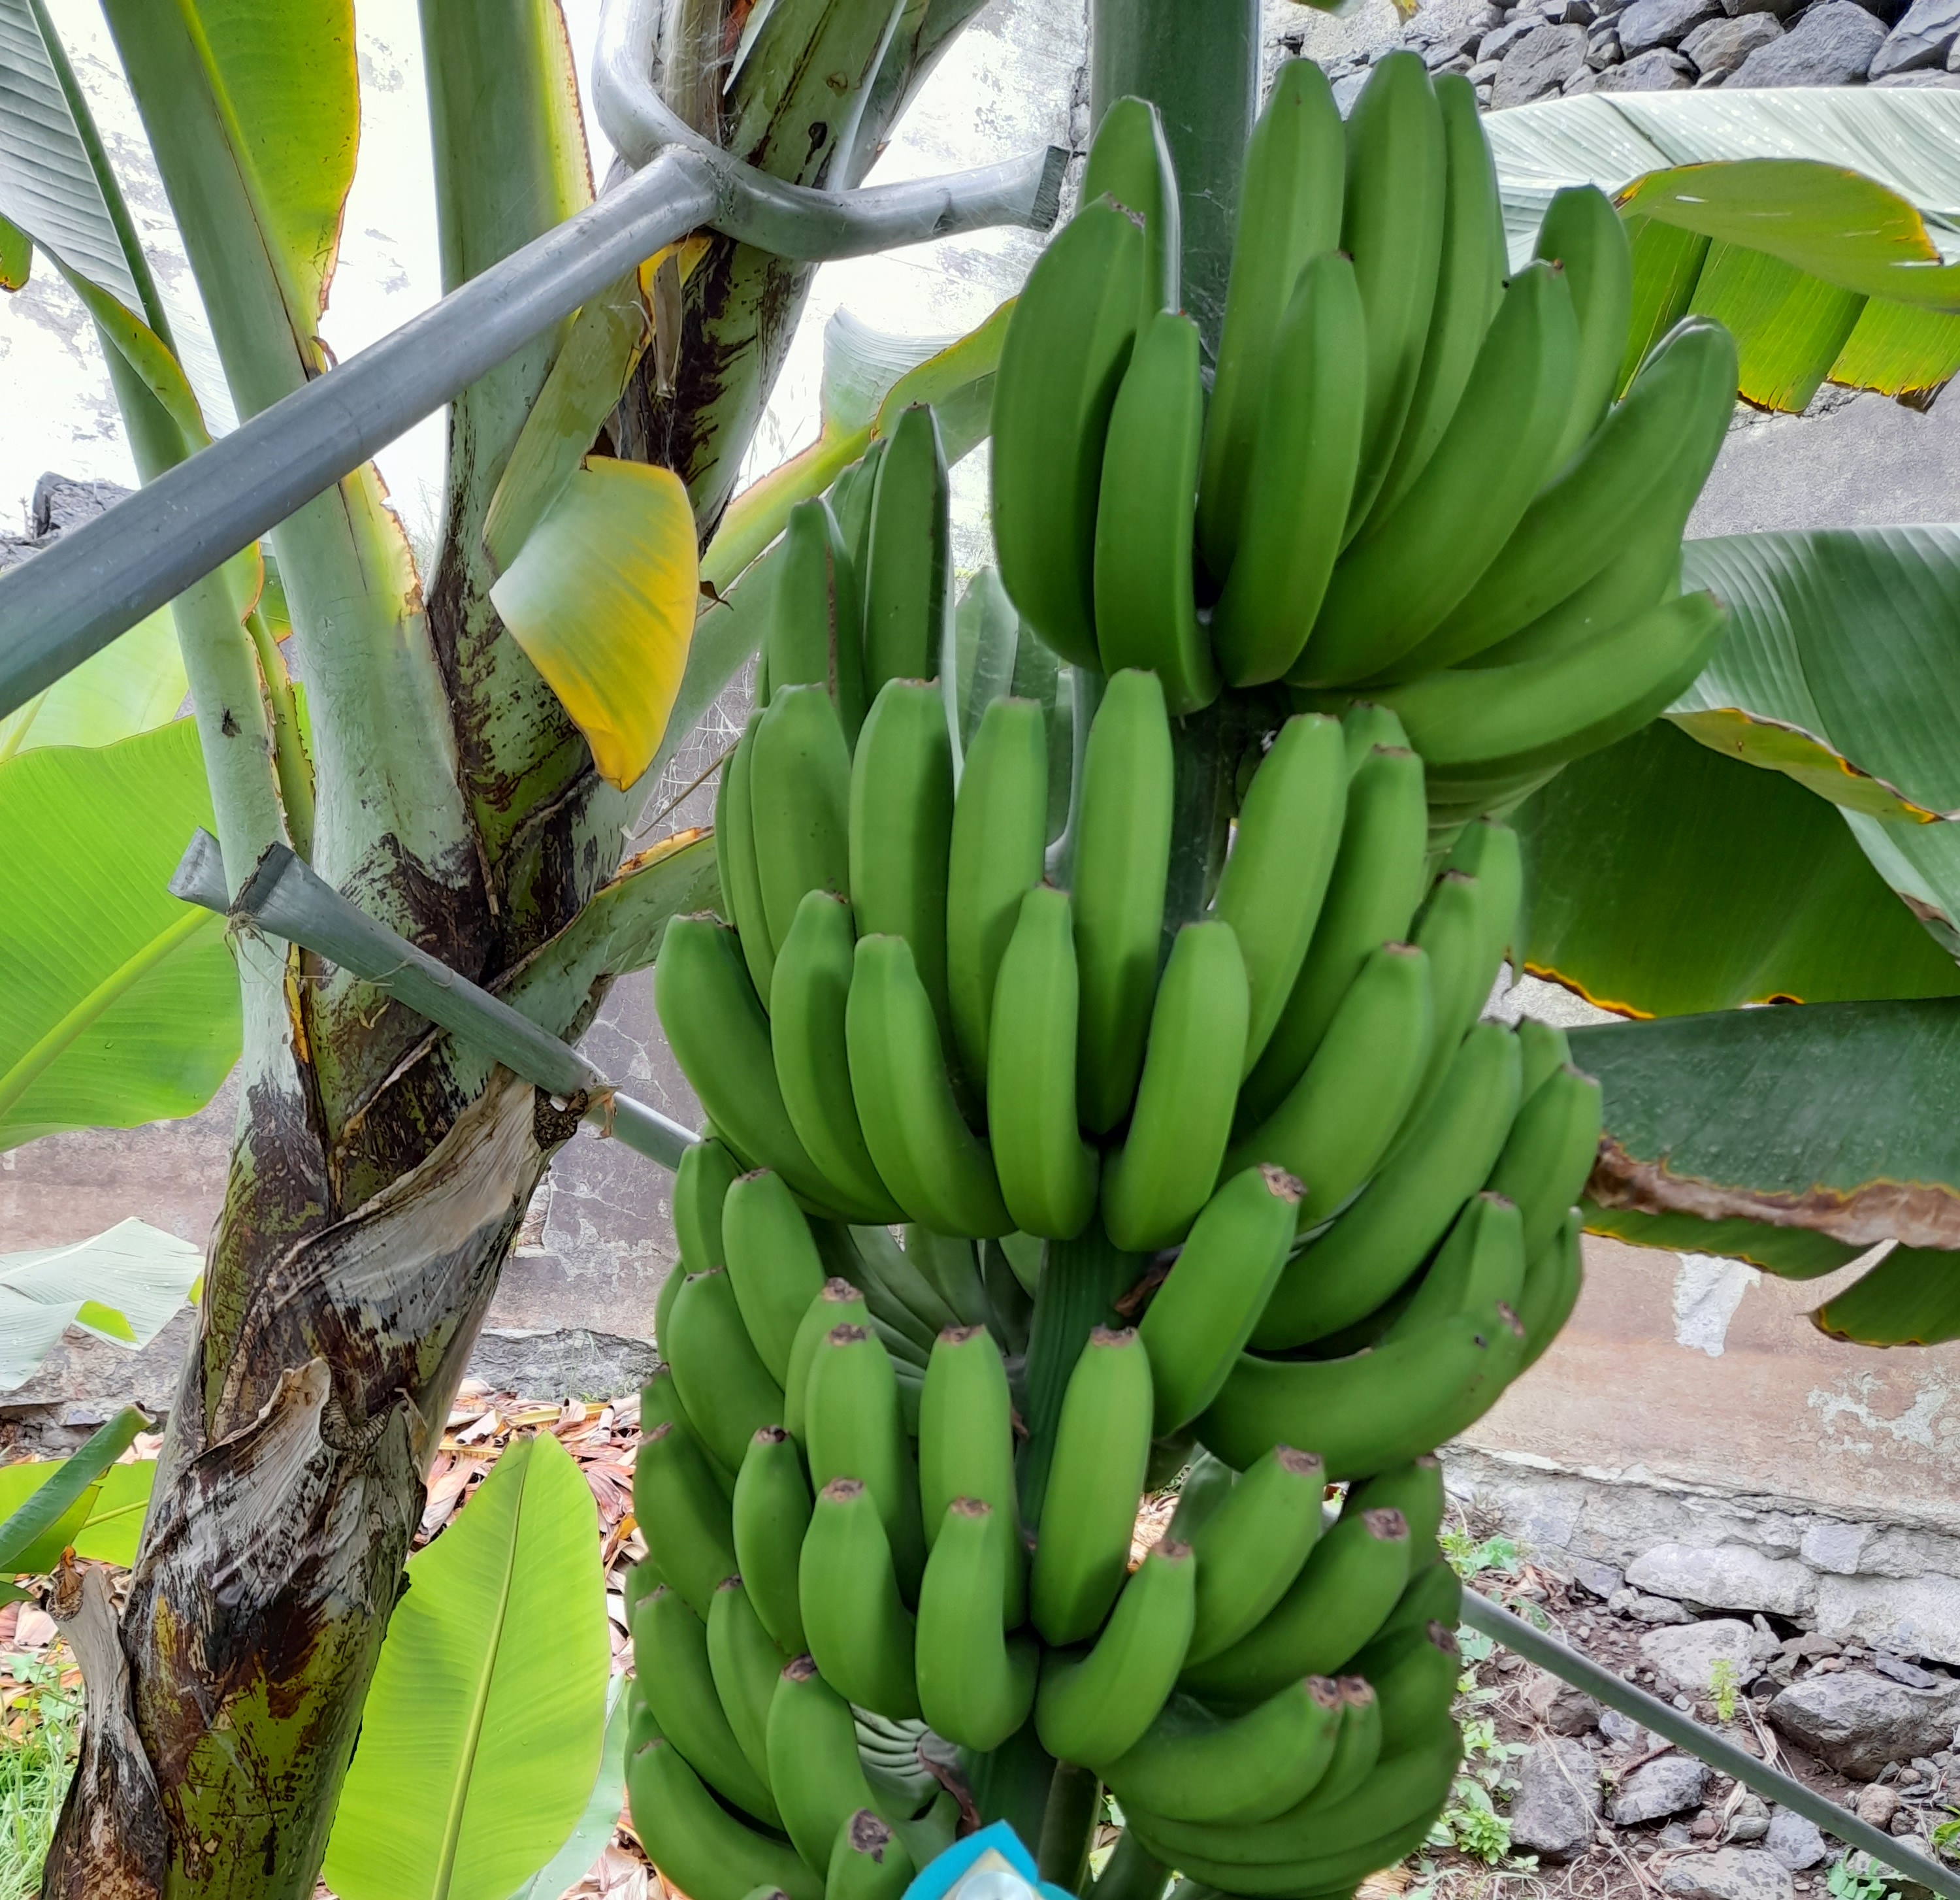
Label: Keep